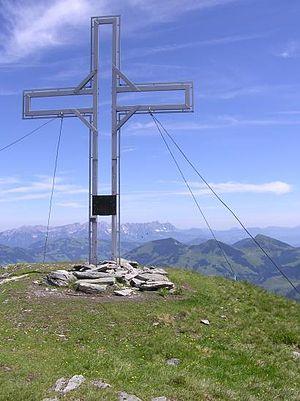
La croix au sommet du Steinberstein (2215 m) das les alpes de Kitzbühl en Autriche.